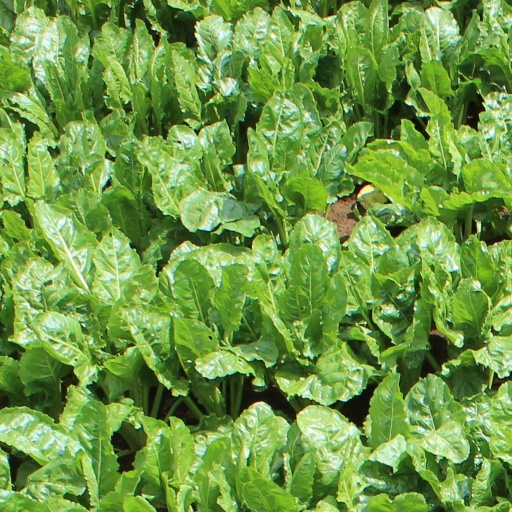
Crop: sugar beet